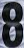
Number: 8